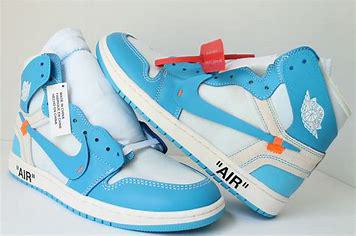
Brand: Jordan
Model: Off-White